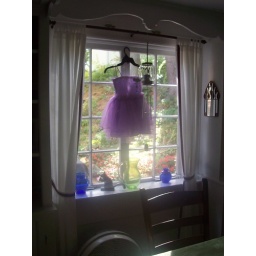
Gracie's princess dress was left behind at my hous. It looked so pretty in the window